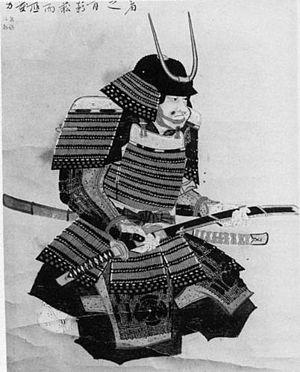
image de Takatoshi Yokota
Yokota Takatoshi est l'un des 24 généraux de Shingen Takeda. C'est un samouraï de l'époque Sengoku au service du clan Takeda.